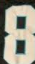
Number: 8